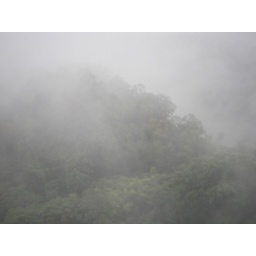
the mountain behind the landmark building is covering by mist